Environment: lab
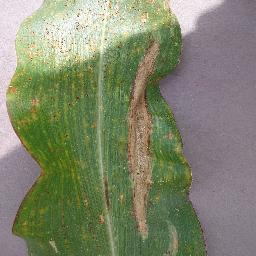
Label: northern_corn_leaf_blight